Virginia Organizing

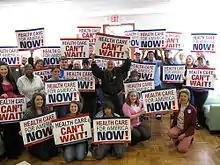
Supporting Health Care Reform

In 1995, the Virginia Organizing Project (VOP) was formed in Southwest Virginia. Joe Szakos was the first executive director and organizer. From the start, its focus was on building chapters and addressing issues of racial and economic inequality. The first Virginia Organizing chapter formed in Lee County, and the Lynchburg Chapter also hosted the first three-day Dismantling Racism Workshop, kick-starting workshops all across the state. Virginia Organizing's founding statewide convention took place on June 21, 1997, with more than 135 people in attendance.